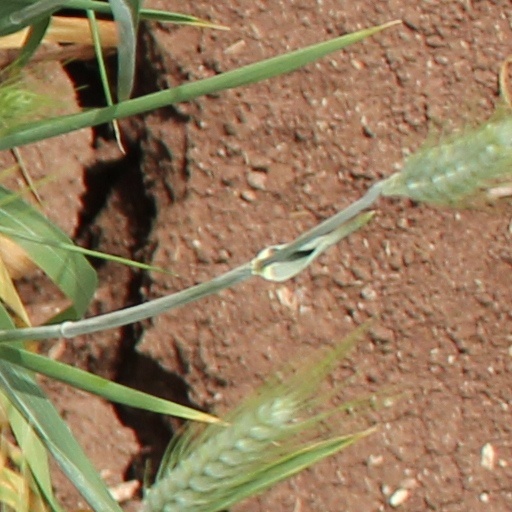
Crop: wheat